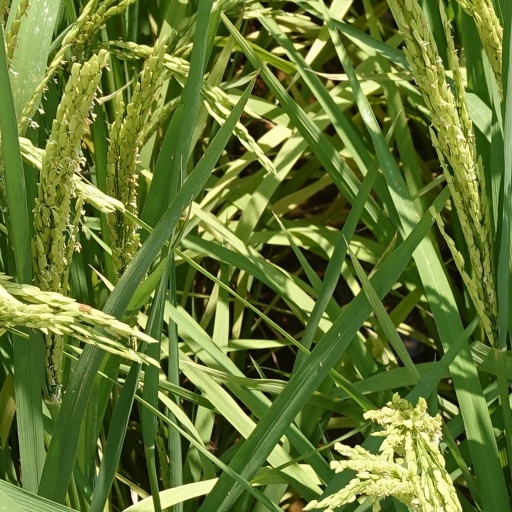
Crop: rice